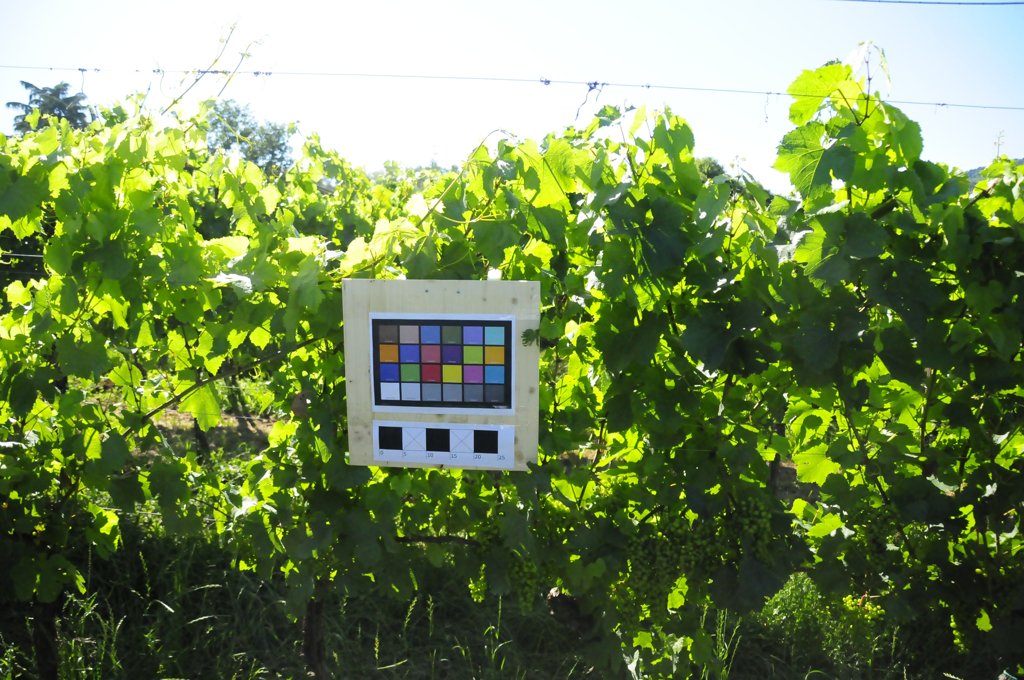
Berries visible: 266
Grape clusters: 9